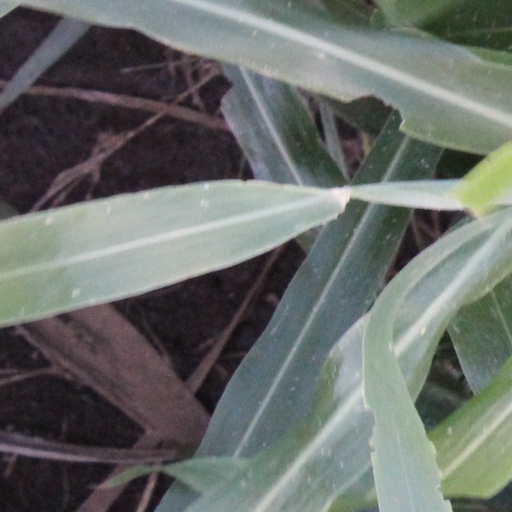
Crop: sorghum